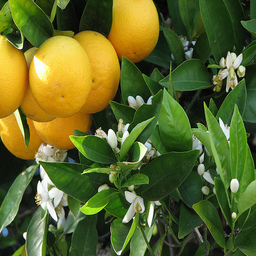
Label: peels